708 Naval Air Squadron

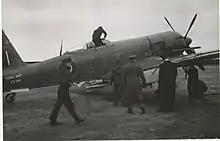
Blackburn Firebrand, serial EK-748, an example of the type used by 708 NAS

708 Naval Air Squadron operated from a number of naval air stations of the Royal Navy, and a Royal Air Force station, in the United Kingdom: